John Ruskin

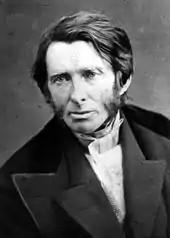
John Ruskin in the 1850s

Ruskin's influence reached across the world. Tolstoy described him as "one of the most remarkable men not only of England and of our generation, but of all countries and times" and quoted extensively from him, rendering his ideas into Russian. Proust not only admired Ruskin but helped translate his works into French, describing him as "for me one of the greatest writers of all times and of all countries". Gandhi wrote of the "magic spell" cast on him by "Unto This Last" and paraphrased the work in Gujarati, calling it "Sarvodaya", "The Advancement of All". In Japan, Ryuzo Mikimoto actively collaborated in Ruskin's translation. He commissioned sculptures and sundry commemorative items, and incorporated Ruskinian rose motifs in the jewellery produced by his cultured pearl empire. He established the Ruskin Society of Tokyo and his children built a dedicated library to house his Ruskin collection.